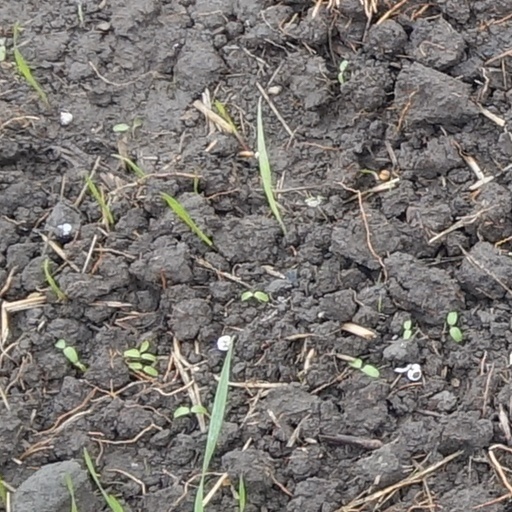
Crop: wheat